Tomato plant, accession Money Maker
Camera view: horizontal (90 deg, fisheye); turntable rotation: 210 degrees
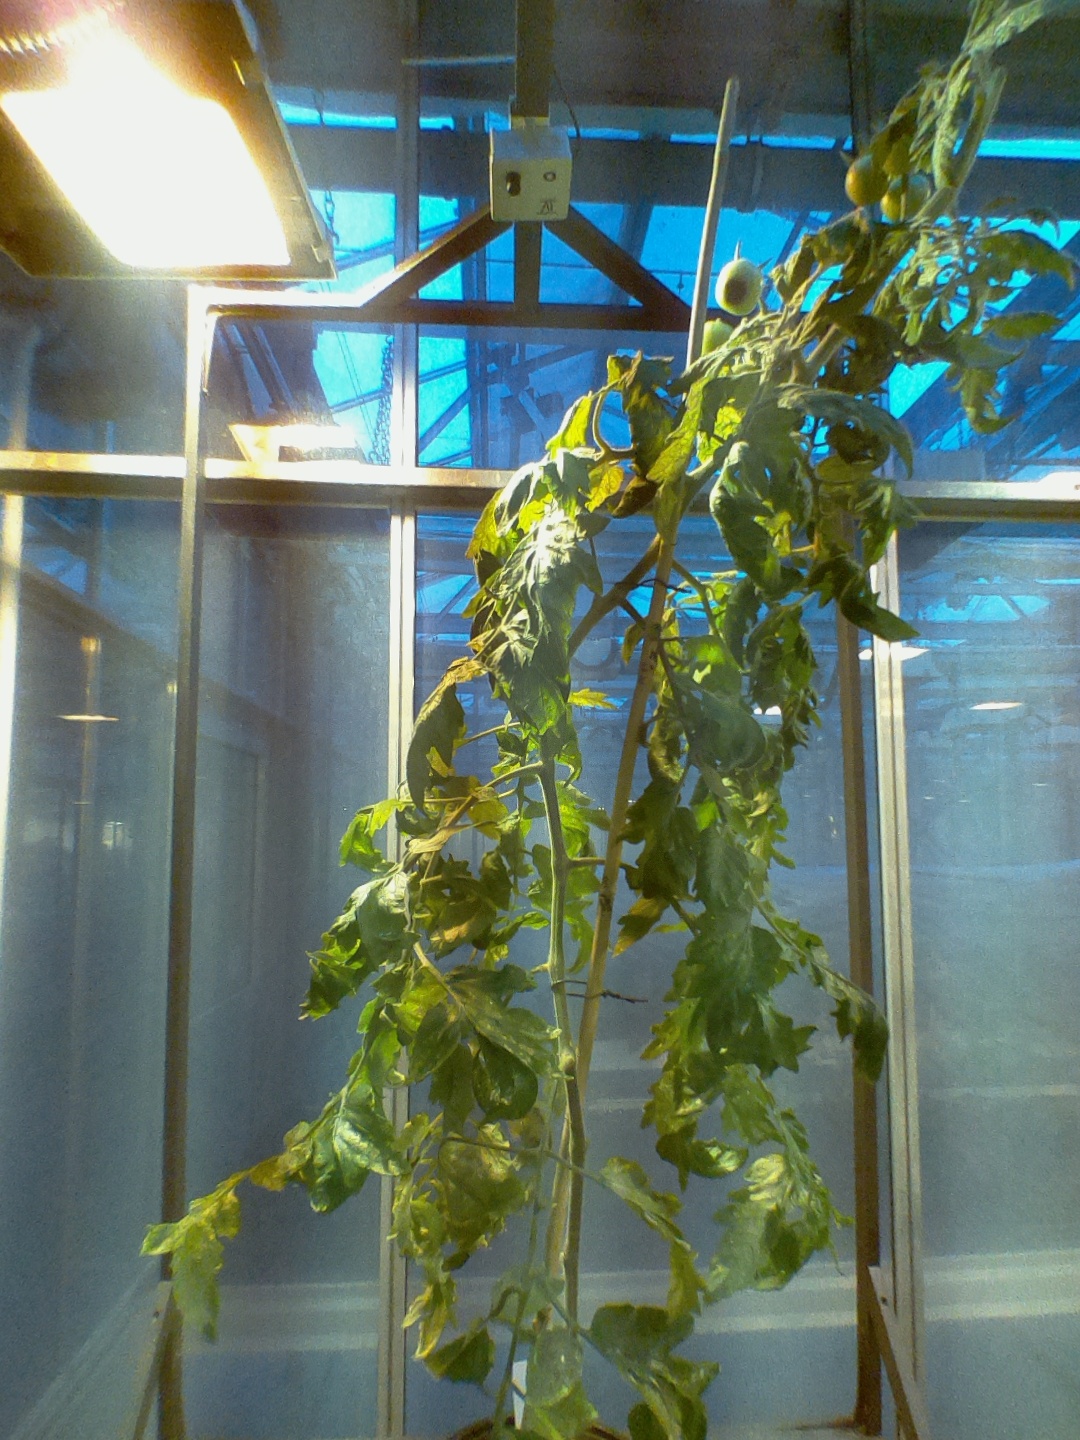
BBCH growth stage 76: 60%-70% of final fruit size